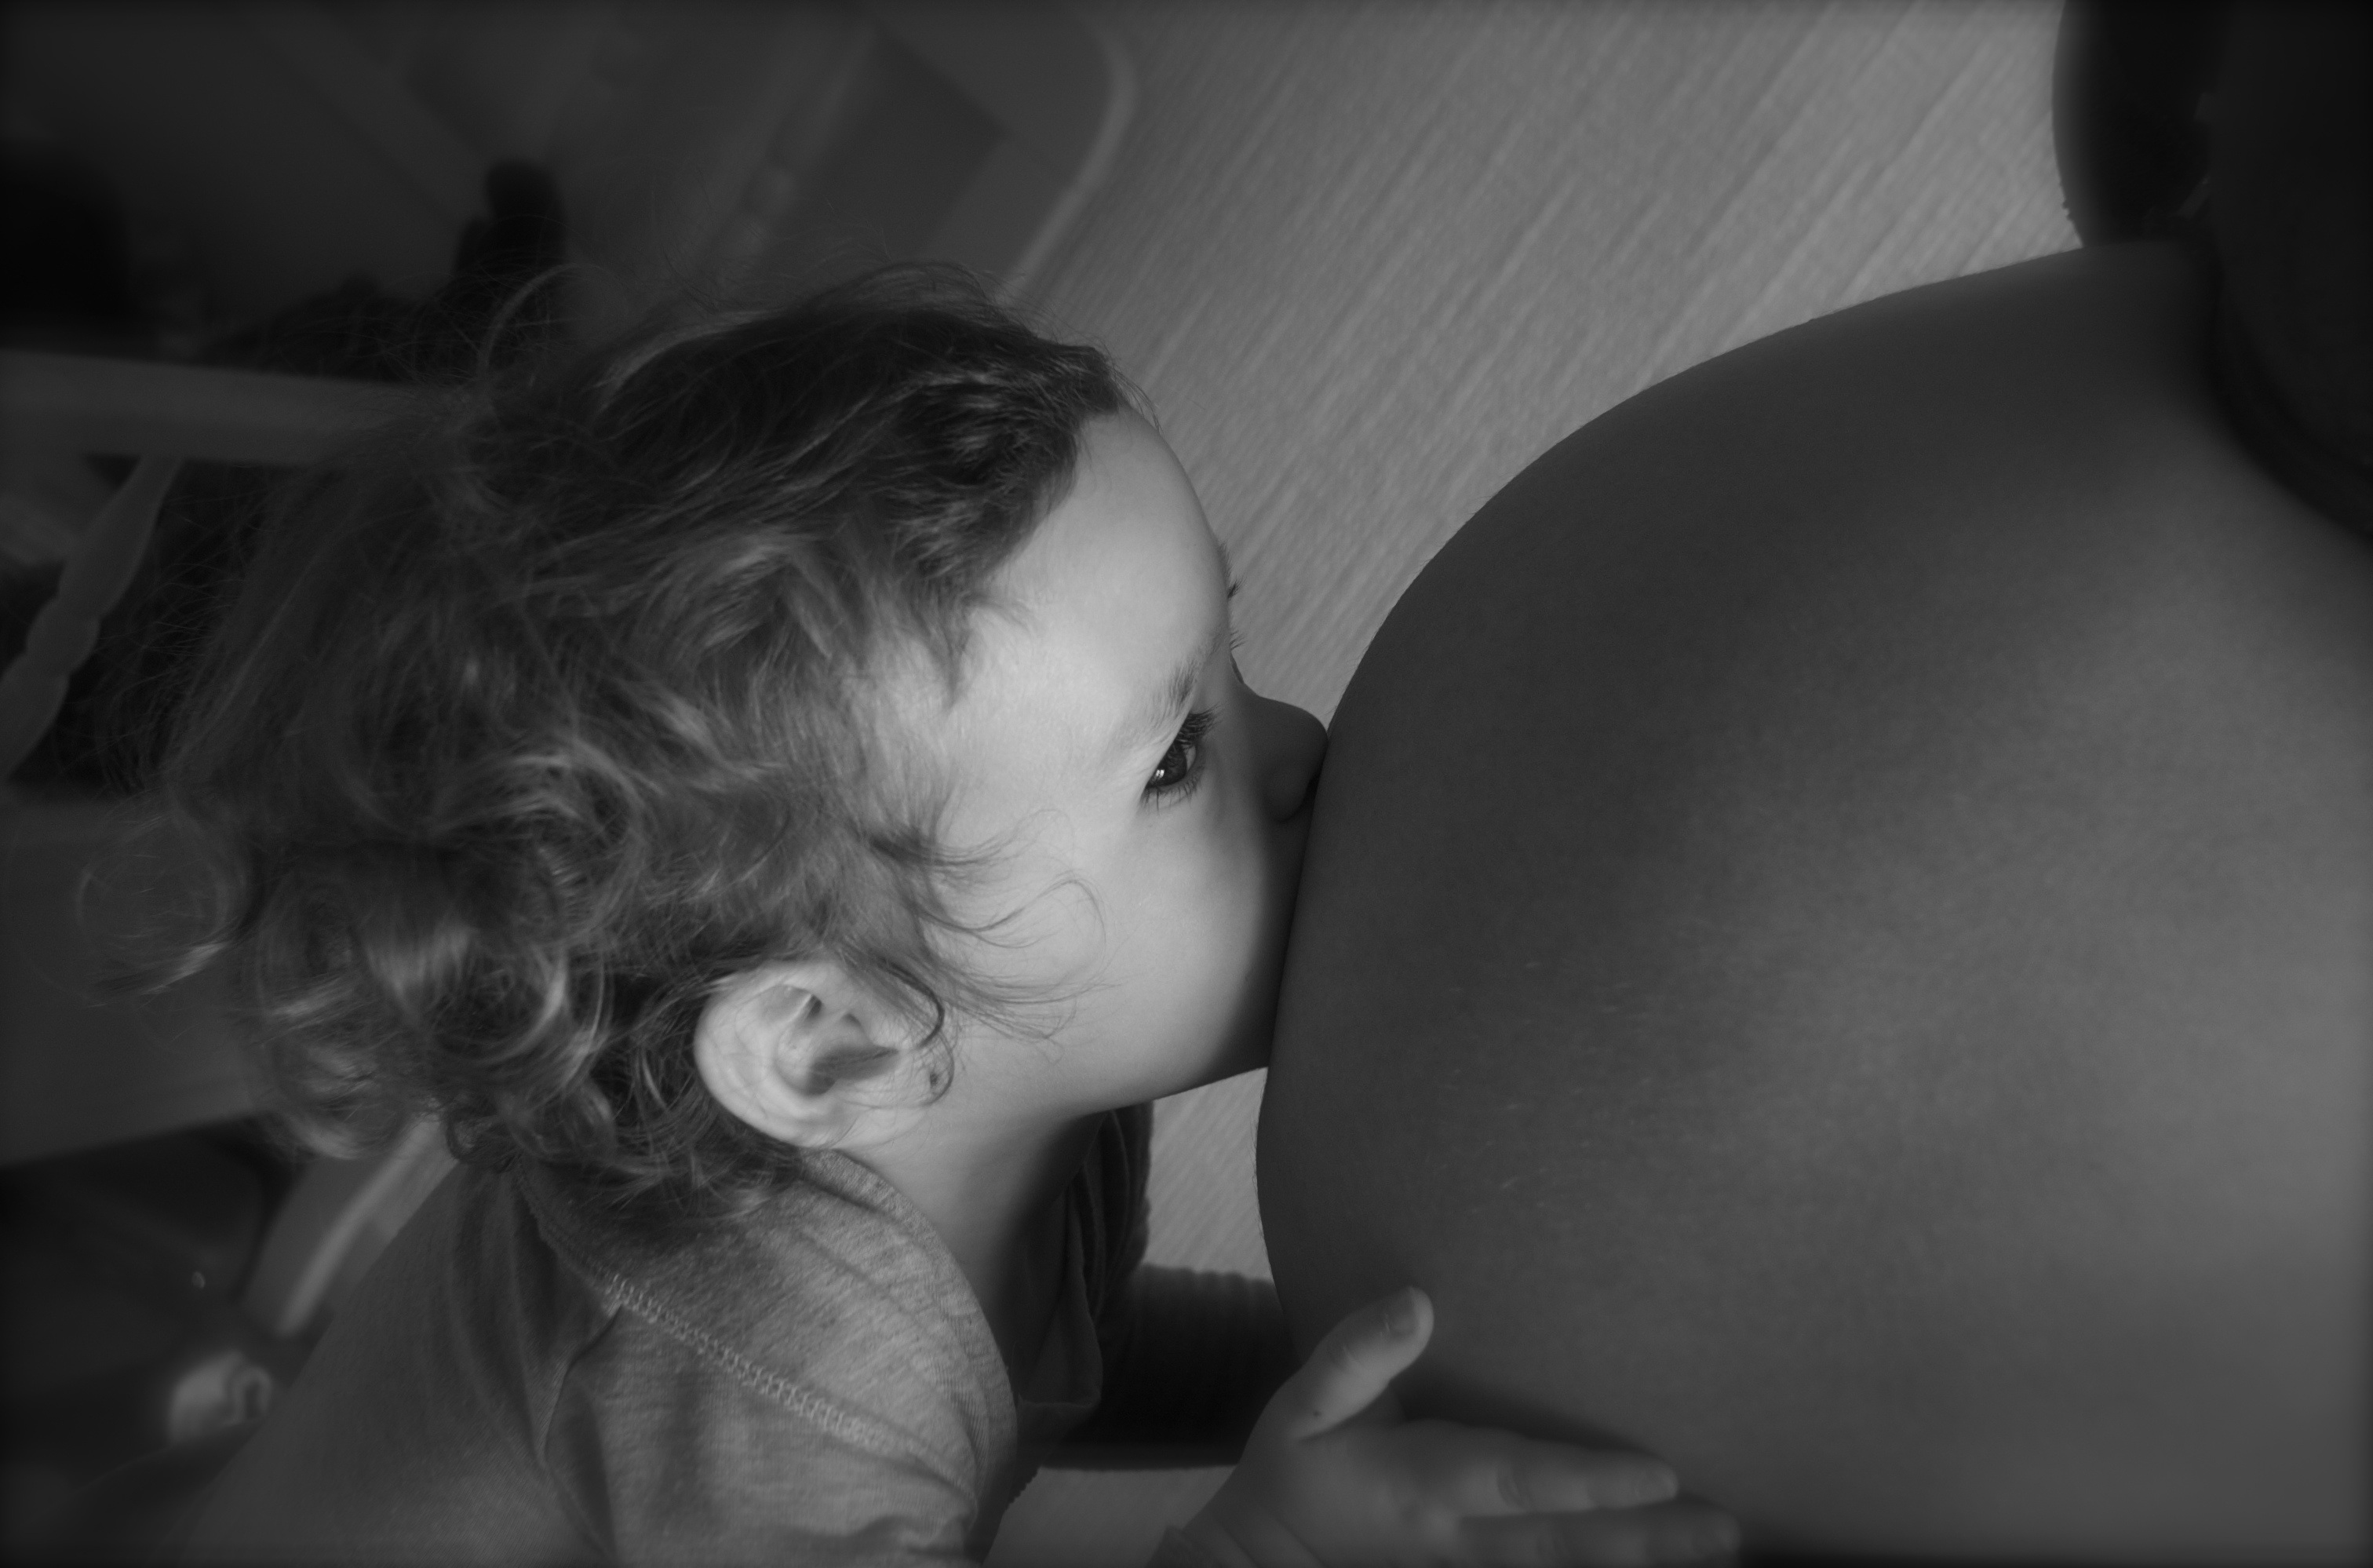
hand, person, black and white, girl, woman, white, photography, love, portrait, child, speaker, black, monochrome, facial expression, pregnancy, family, infant, eye, beauty, organ, emotion, interaction, monochrome photography, portrait photography, human positions